House of Lukin

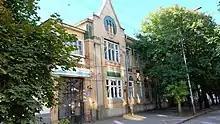

The House of Lukin is a monument of architecture of local value which settles down in Anton Glushko Lane, 15 in the city of Taganrog of the Rostov Oblast.